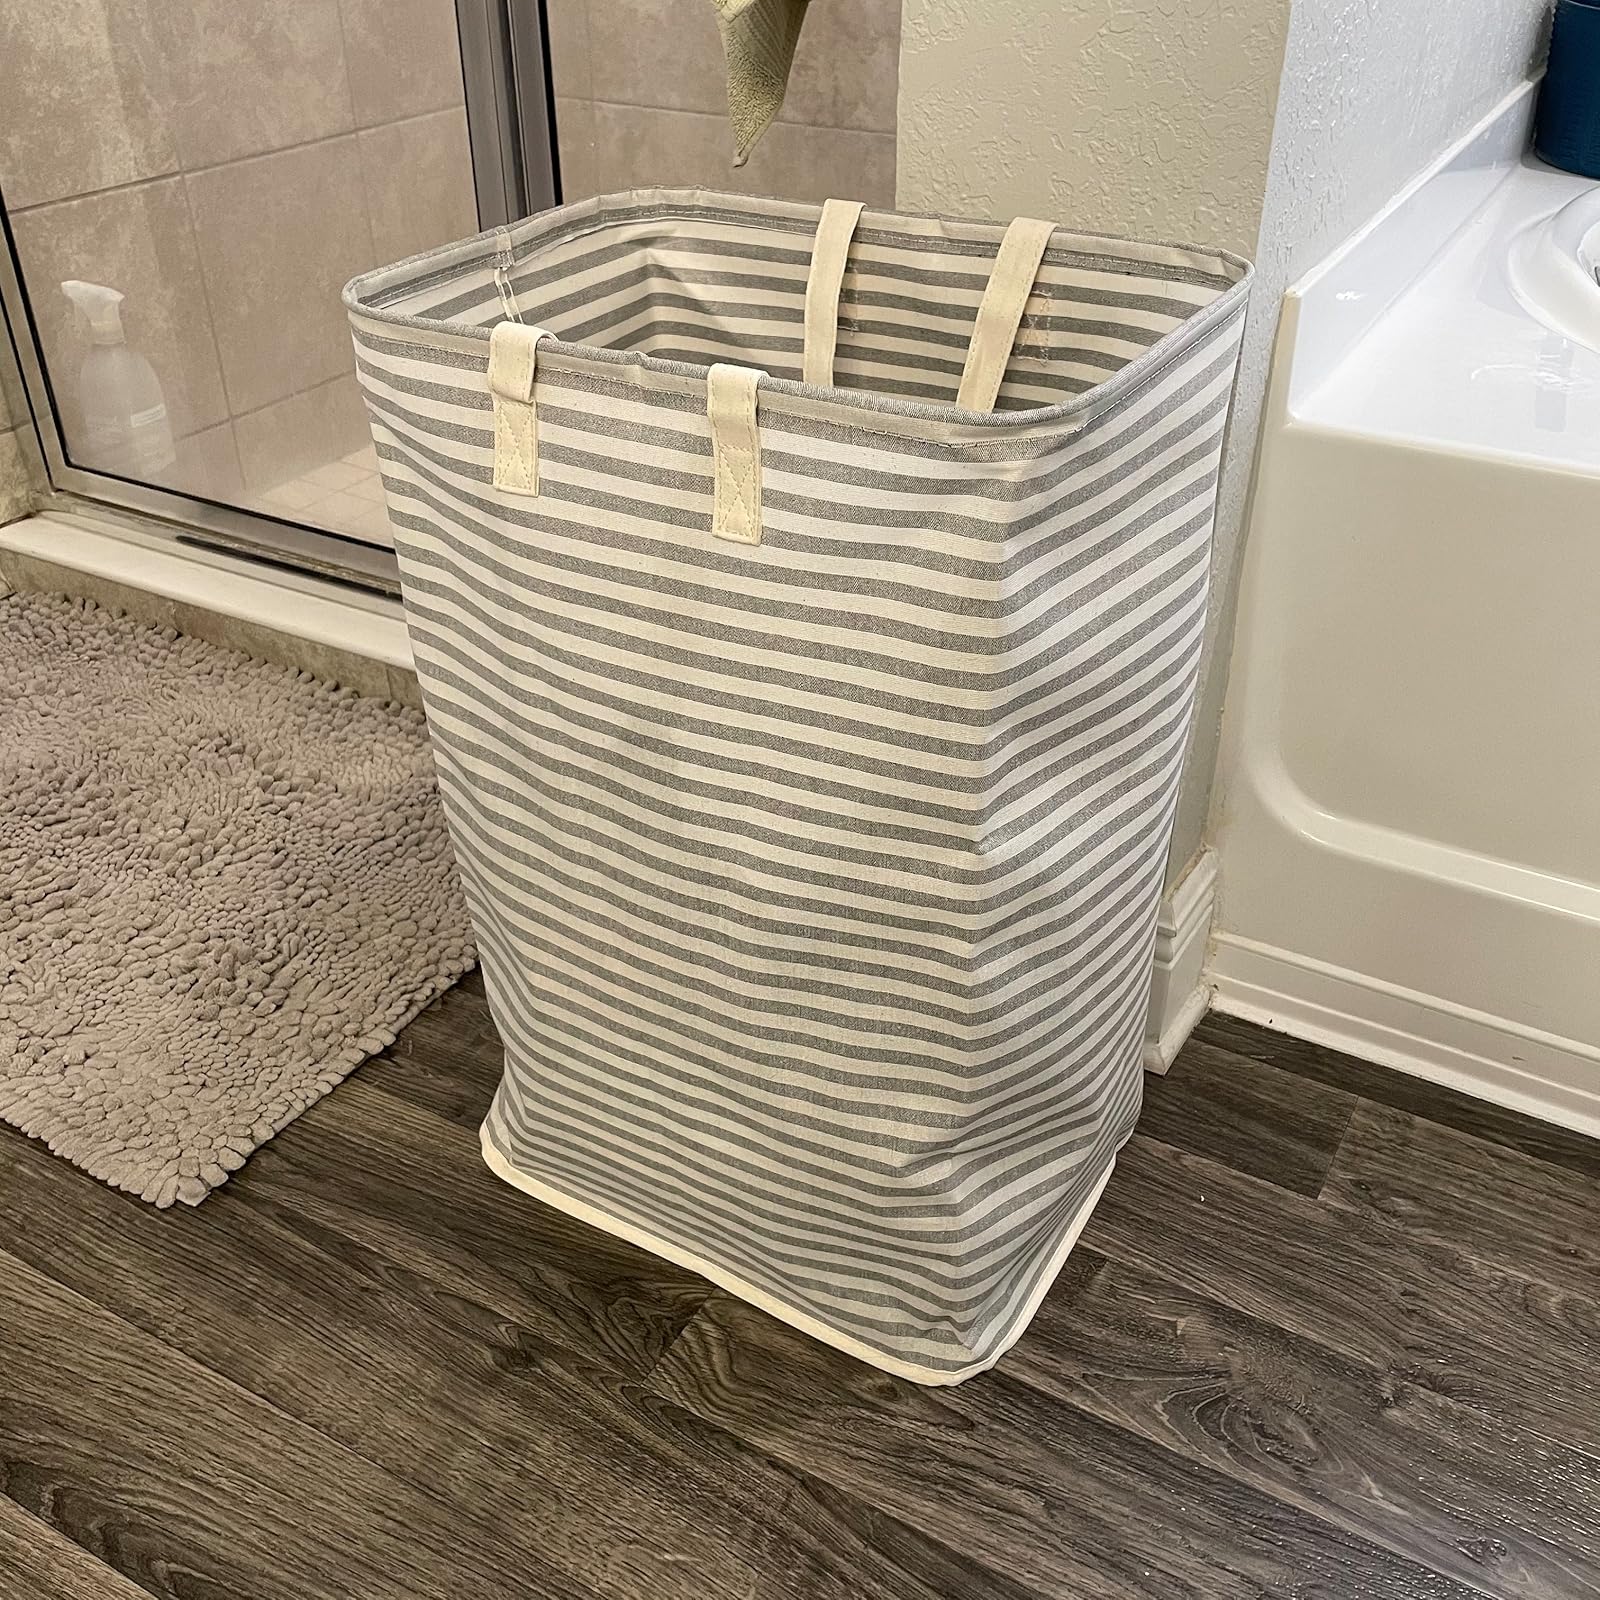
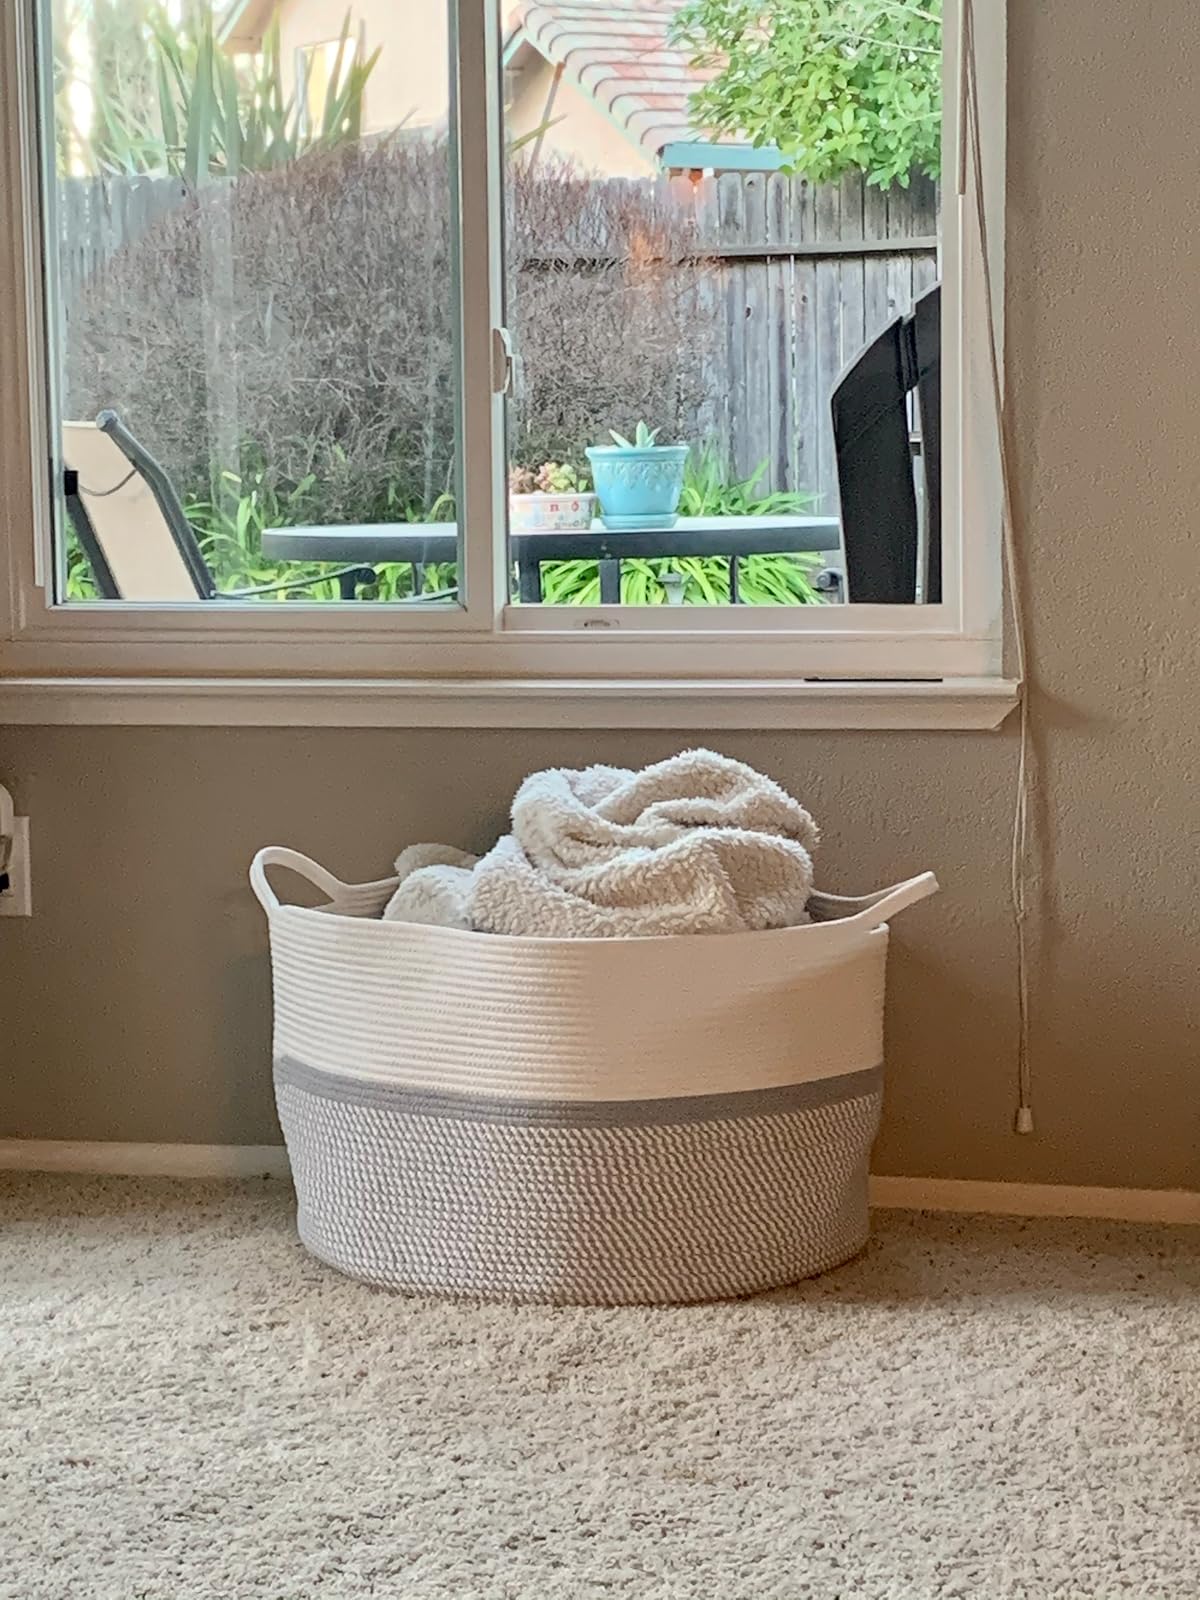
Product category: items_hamper
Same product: no